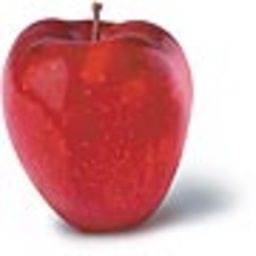
Label: Apple